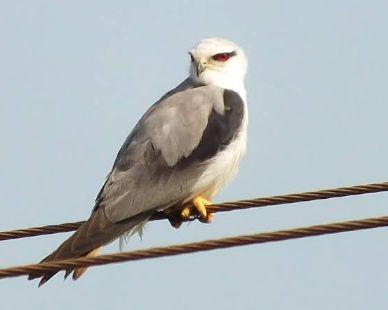
Ndege pori akiwa amesimama juu ya nyaya mwenye manyoya ya rangi nyeupe na nyeusi akiwa na macho madogo, mdomo uliyochongoka kwa mbele na miguu mifupi yenye kucha refu.